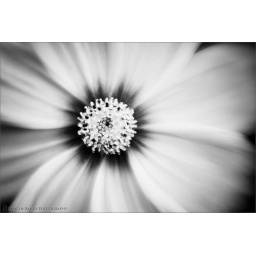
Shot with a Lensbaby and Extension Tube to get closer, then converted to black and white in Silver Efex Pro.